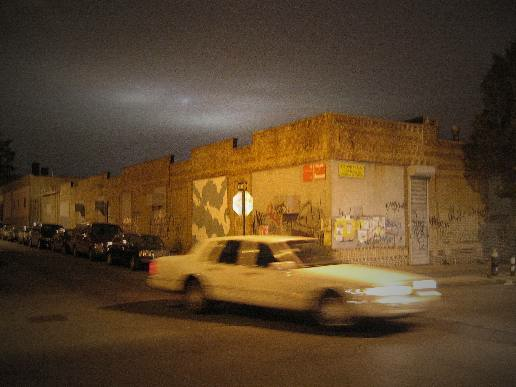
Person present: No